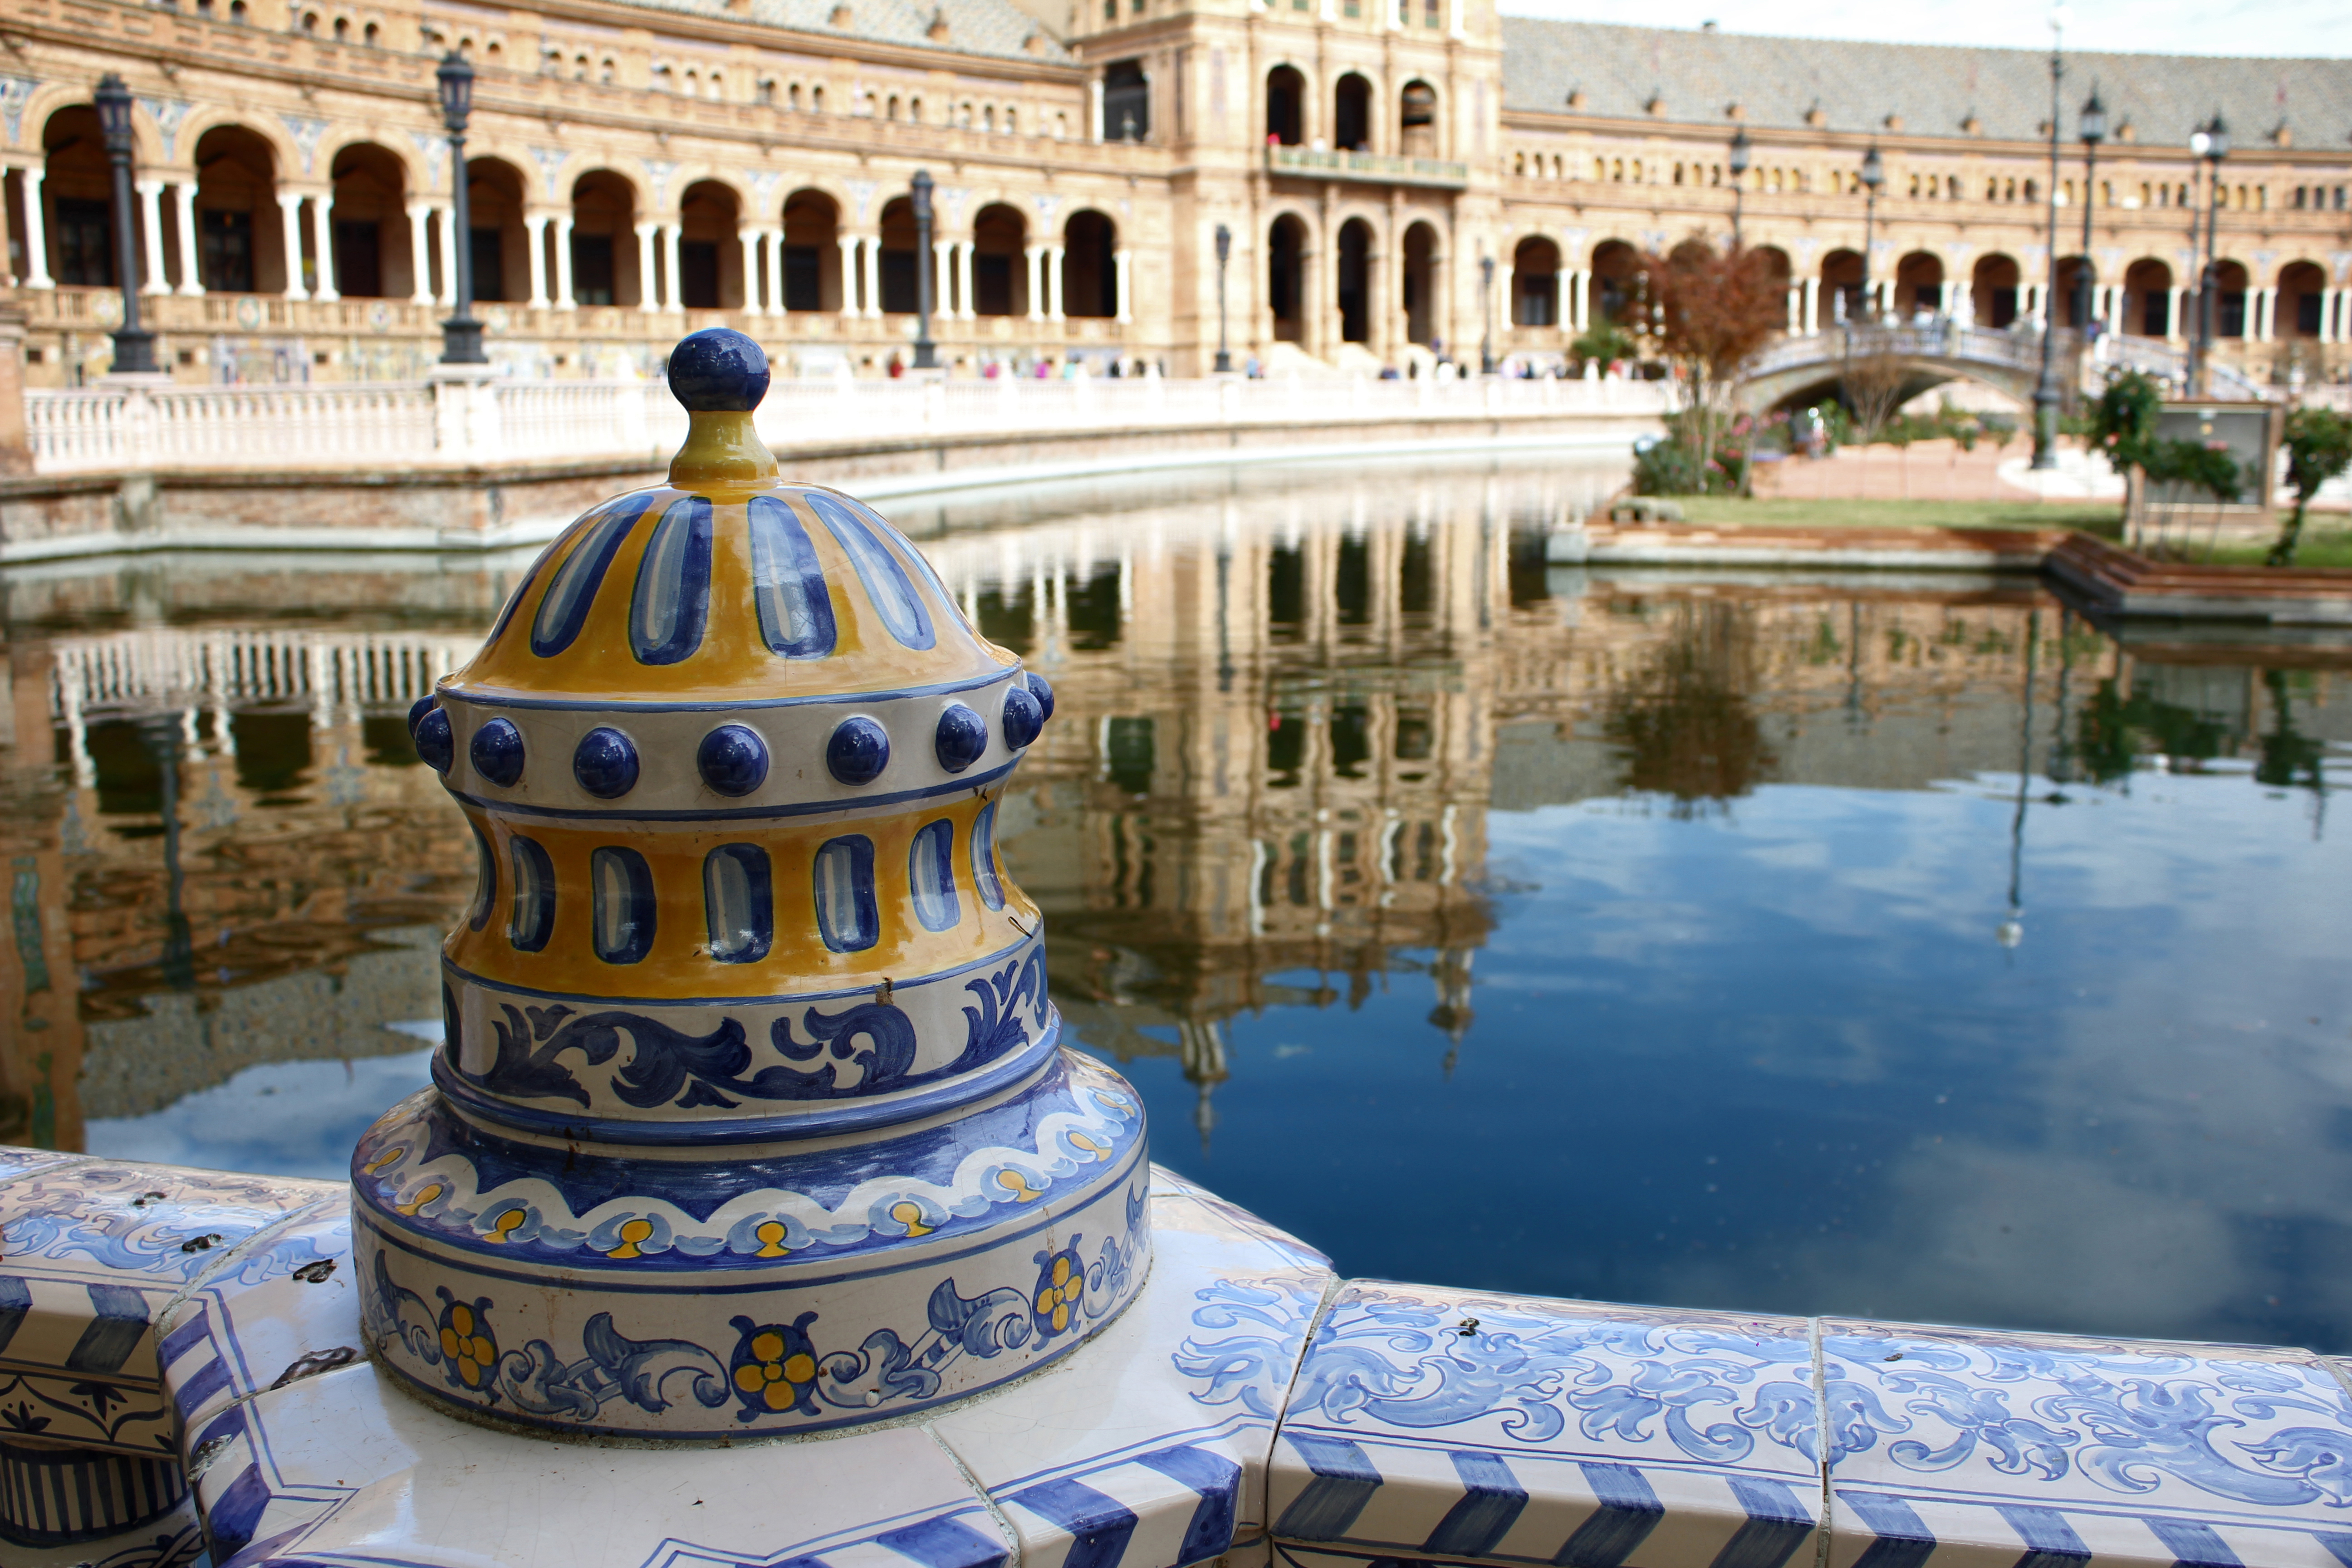
architecture, palace, tourism, creativecommons, mirror, stock, reflections, ccby, 2d, carloszgz, cmstoolsphotoring, freeculturalworks, openlicense, freepictures, miroir, espejo, reflejo, reflejos, reflet, reflets, glace, arquitectura, sevilla, seville, andalucia, notags, ancient history